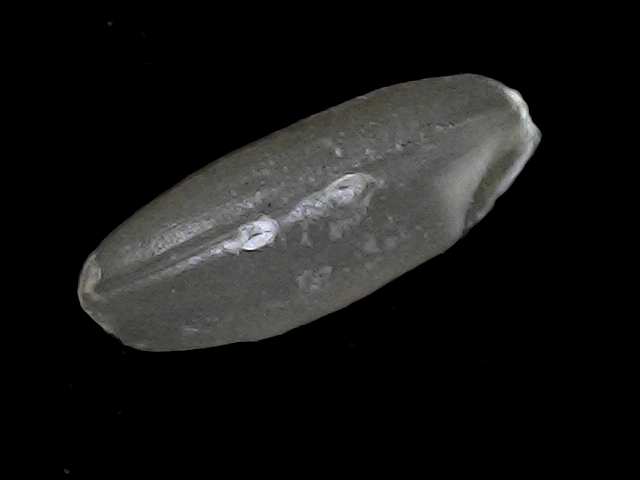
Rice variety: BD93